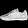
Label: Sneaker